Little Red School House

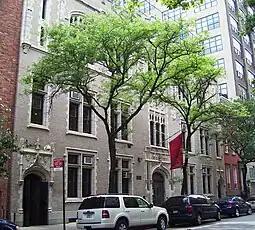
Elisabeth Irwin High School at 40 Charlton Street

The Little Red School House and Elisabeth Irwin High School occupy two separate buildings, with a third space housing athletic facilities.